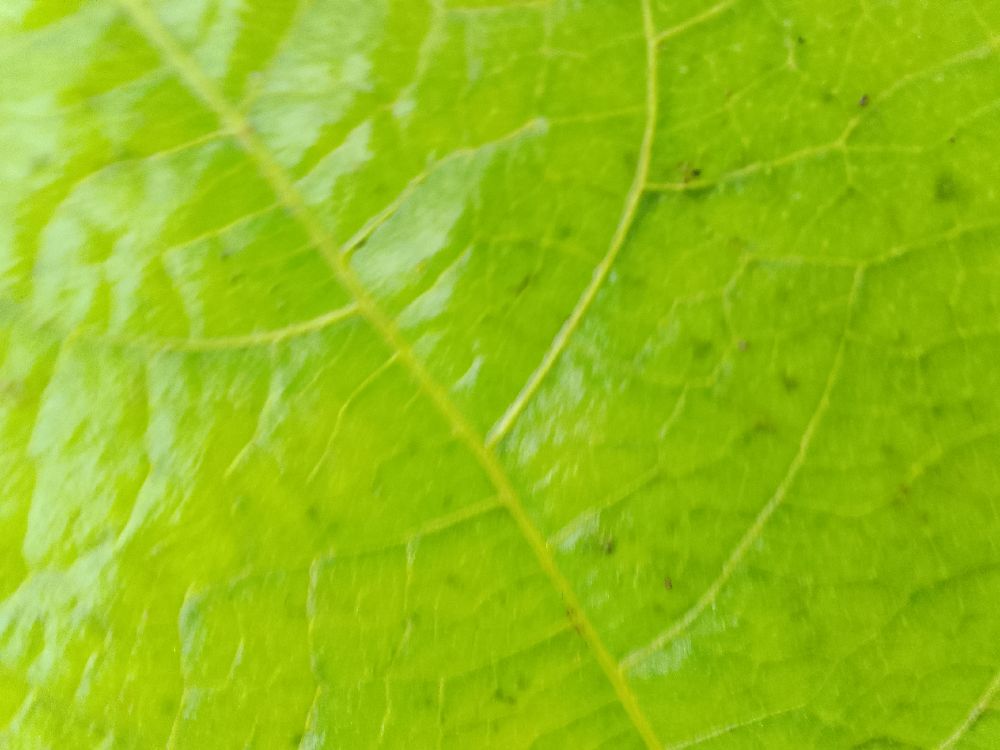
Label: healthy